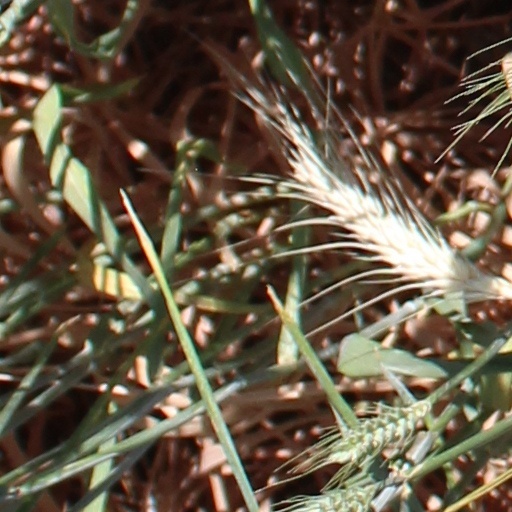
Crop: wheat